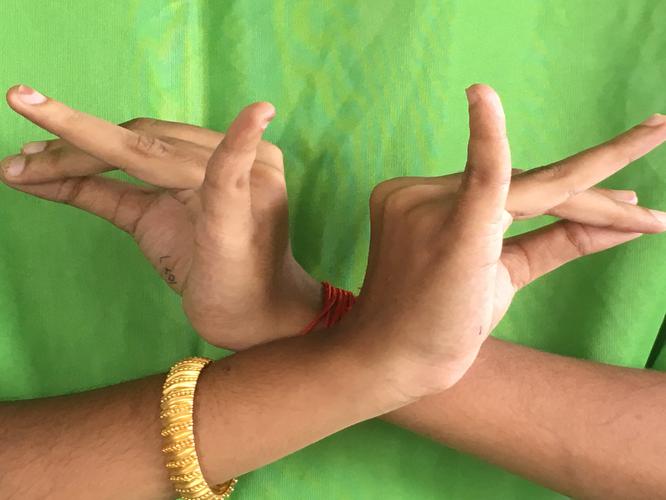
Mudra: Katakavardhana
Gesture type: double_hand